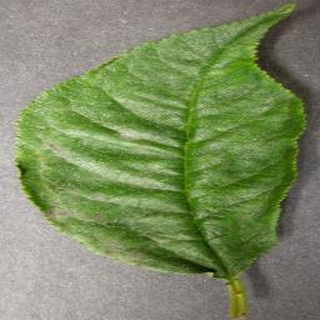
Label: cherry_powdery_mildew